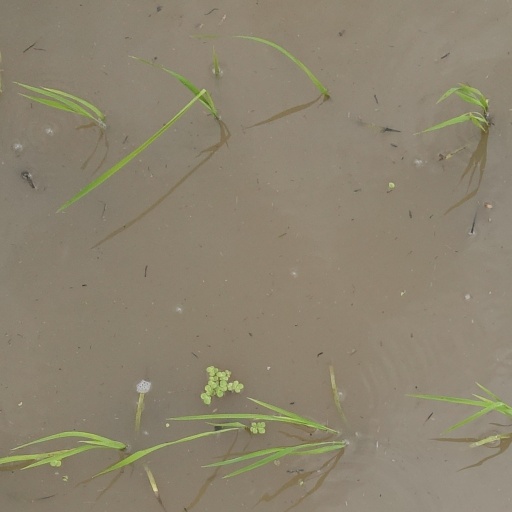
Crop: rice